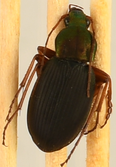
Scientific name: Chlaenius aestivus
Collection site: Smithsonian Environmental Research Center NEON (SERC), plot SERC_003